The Stade

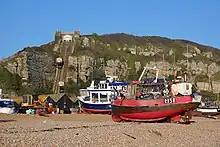
View of the Stade and the Net Shops

Europe's biggest fleet of beach-launched fishing boats are based on The Stade. They must be hauled from the sea after each trip, so they can be no longer than about ten metres. This means that they can only carry small amounts of gear and travel just a few miles. As a result the fleet has always fished in an ecologically sound way.